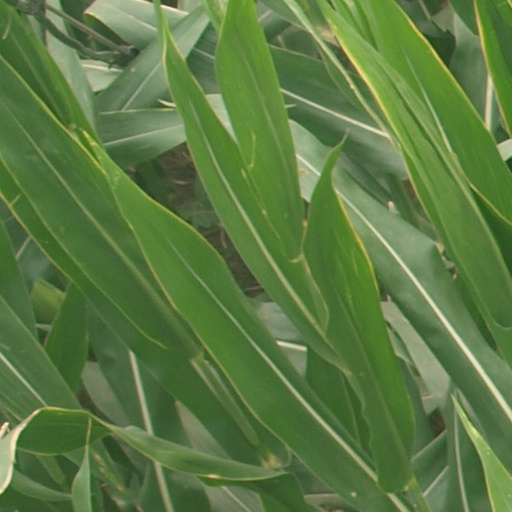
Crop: maize; corn